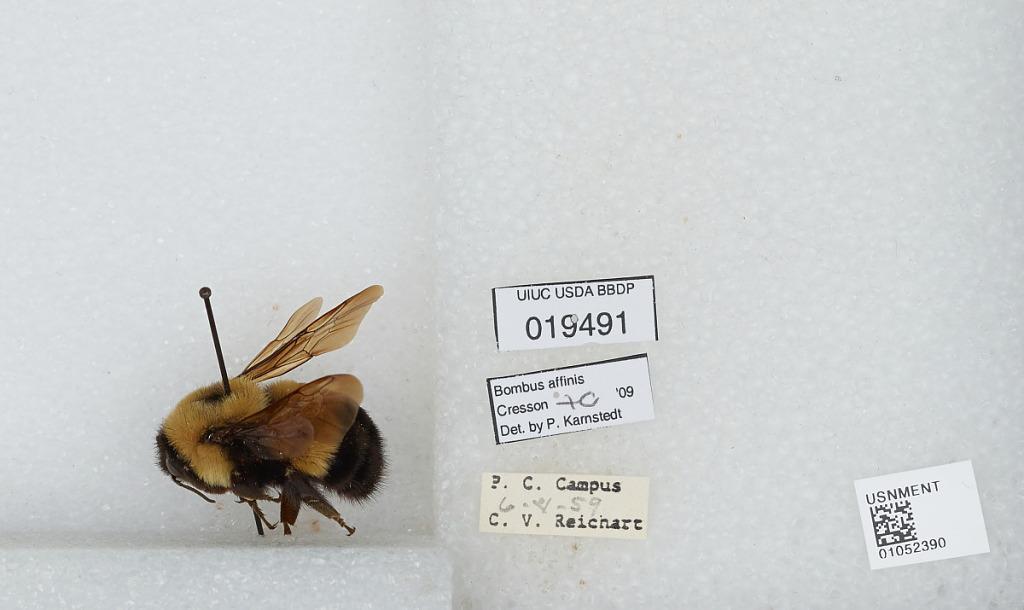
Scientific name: Bombus sp.
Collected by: C. Reichart
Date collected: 1959-5-6
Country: United States
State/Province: Rhode Island
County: Providence
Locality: Providence College Campus
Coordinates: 41.8433, -71.4347
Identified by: Karnstedt, P.